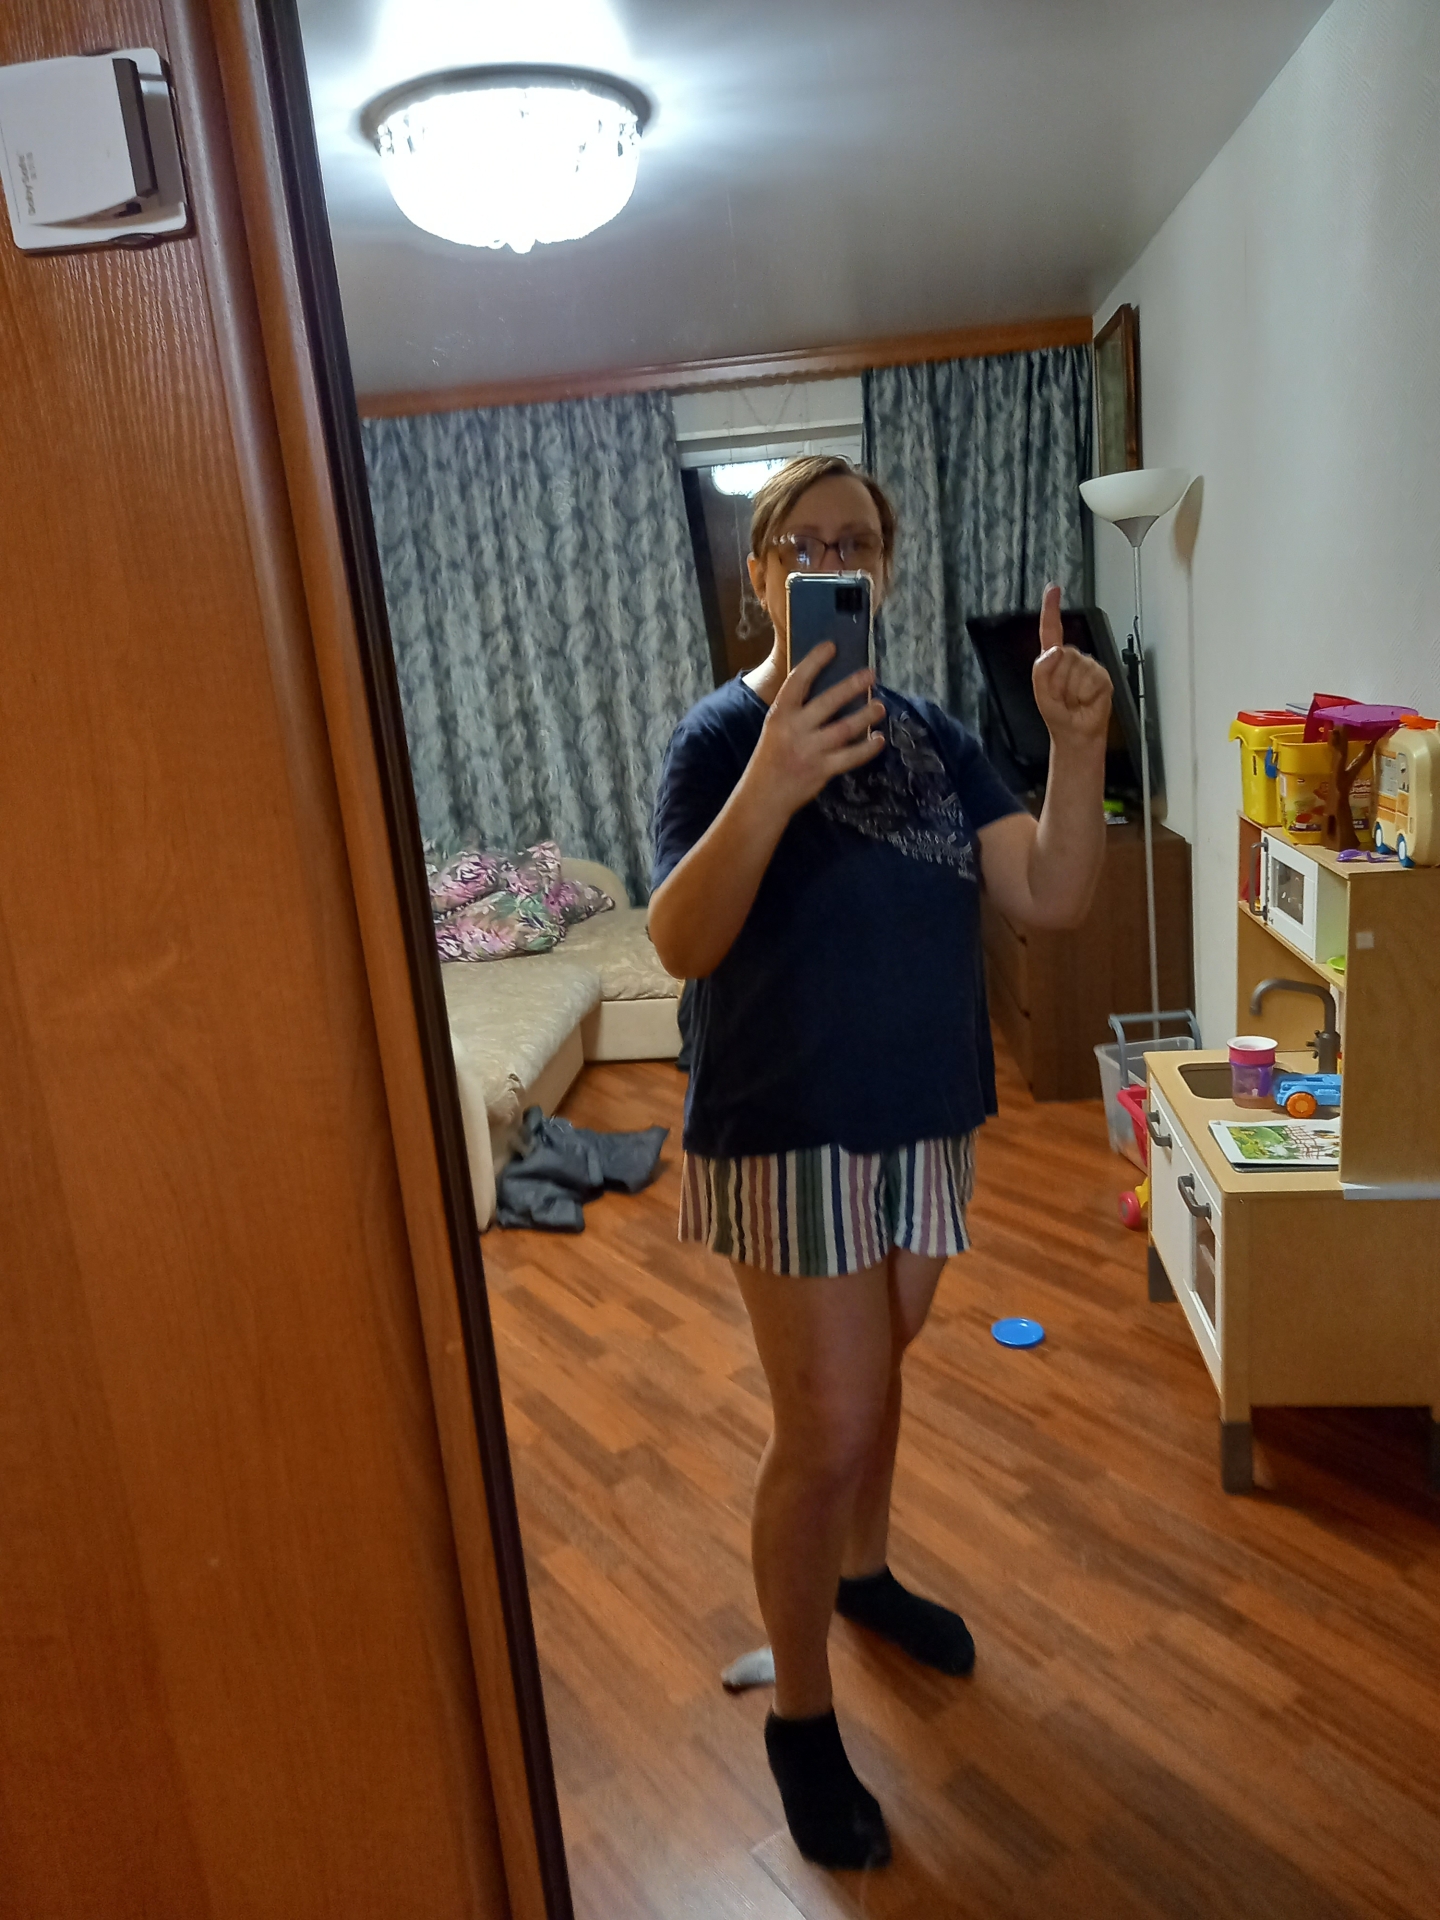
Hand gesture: one